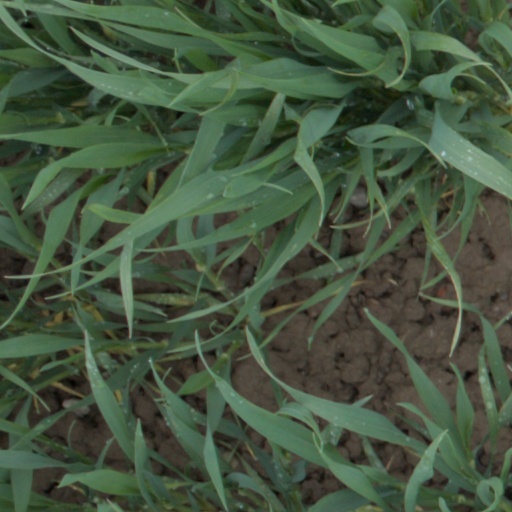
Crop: wheat